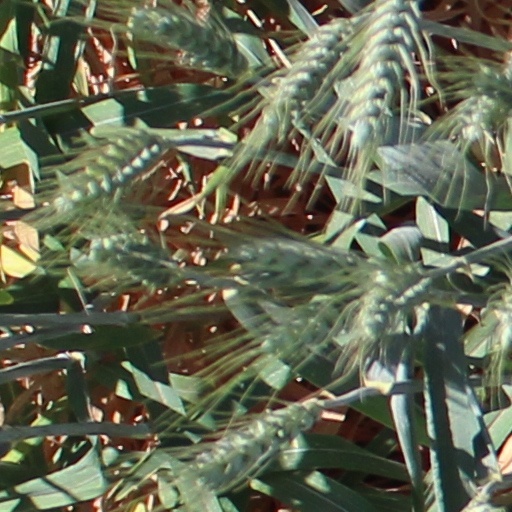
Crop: wheat